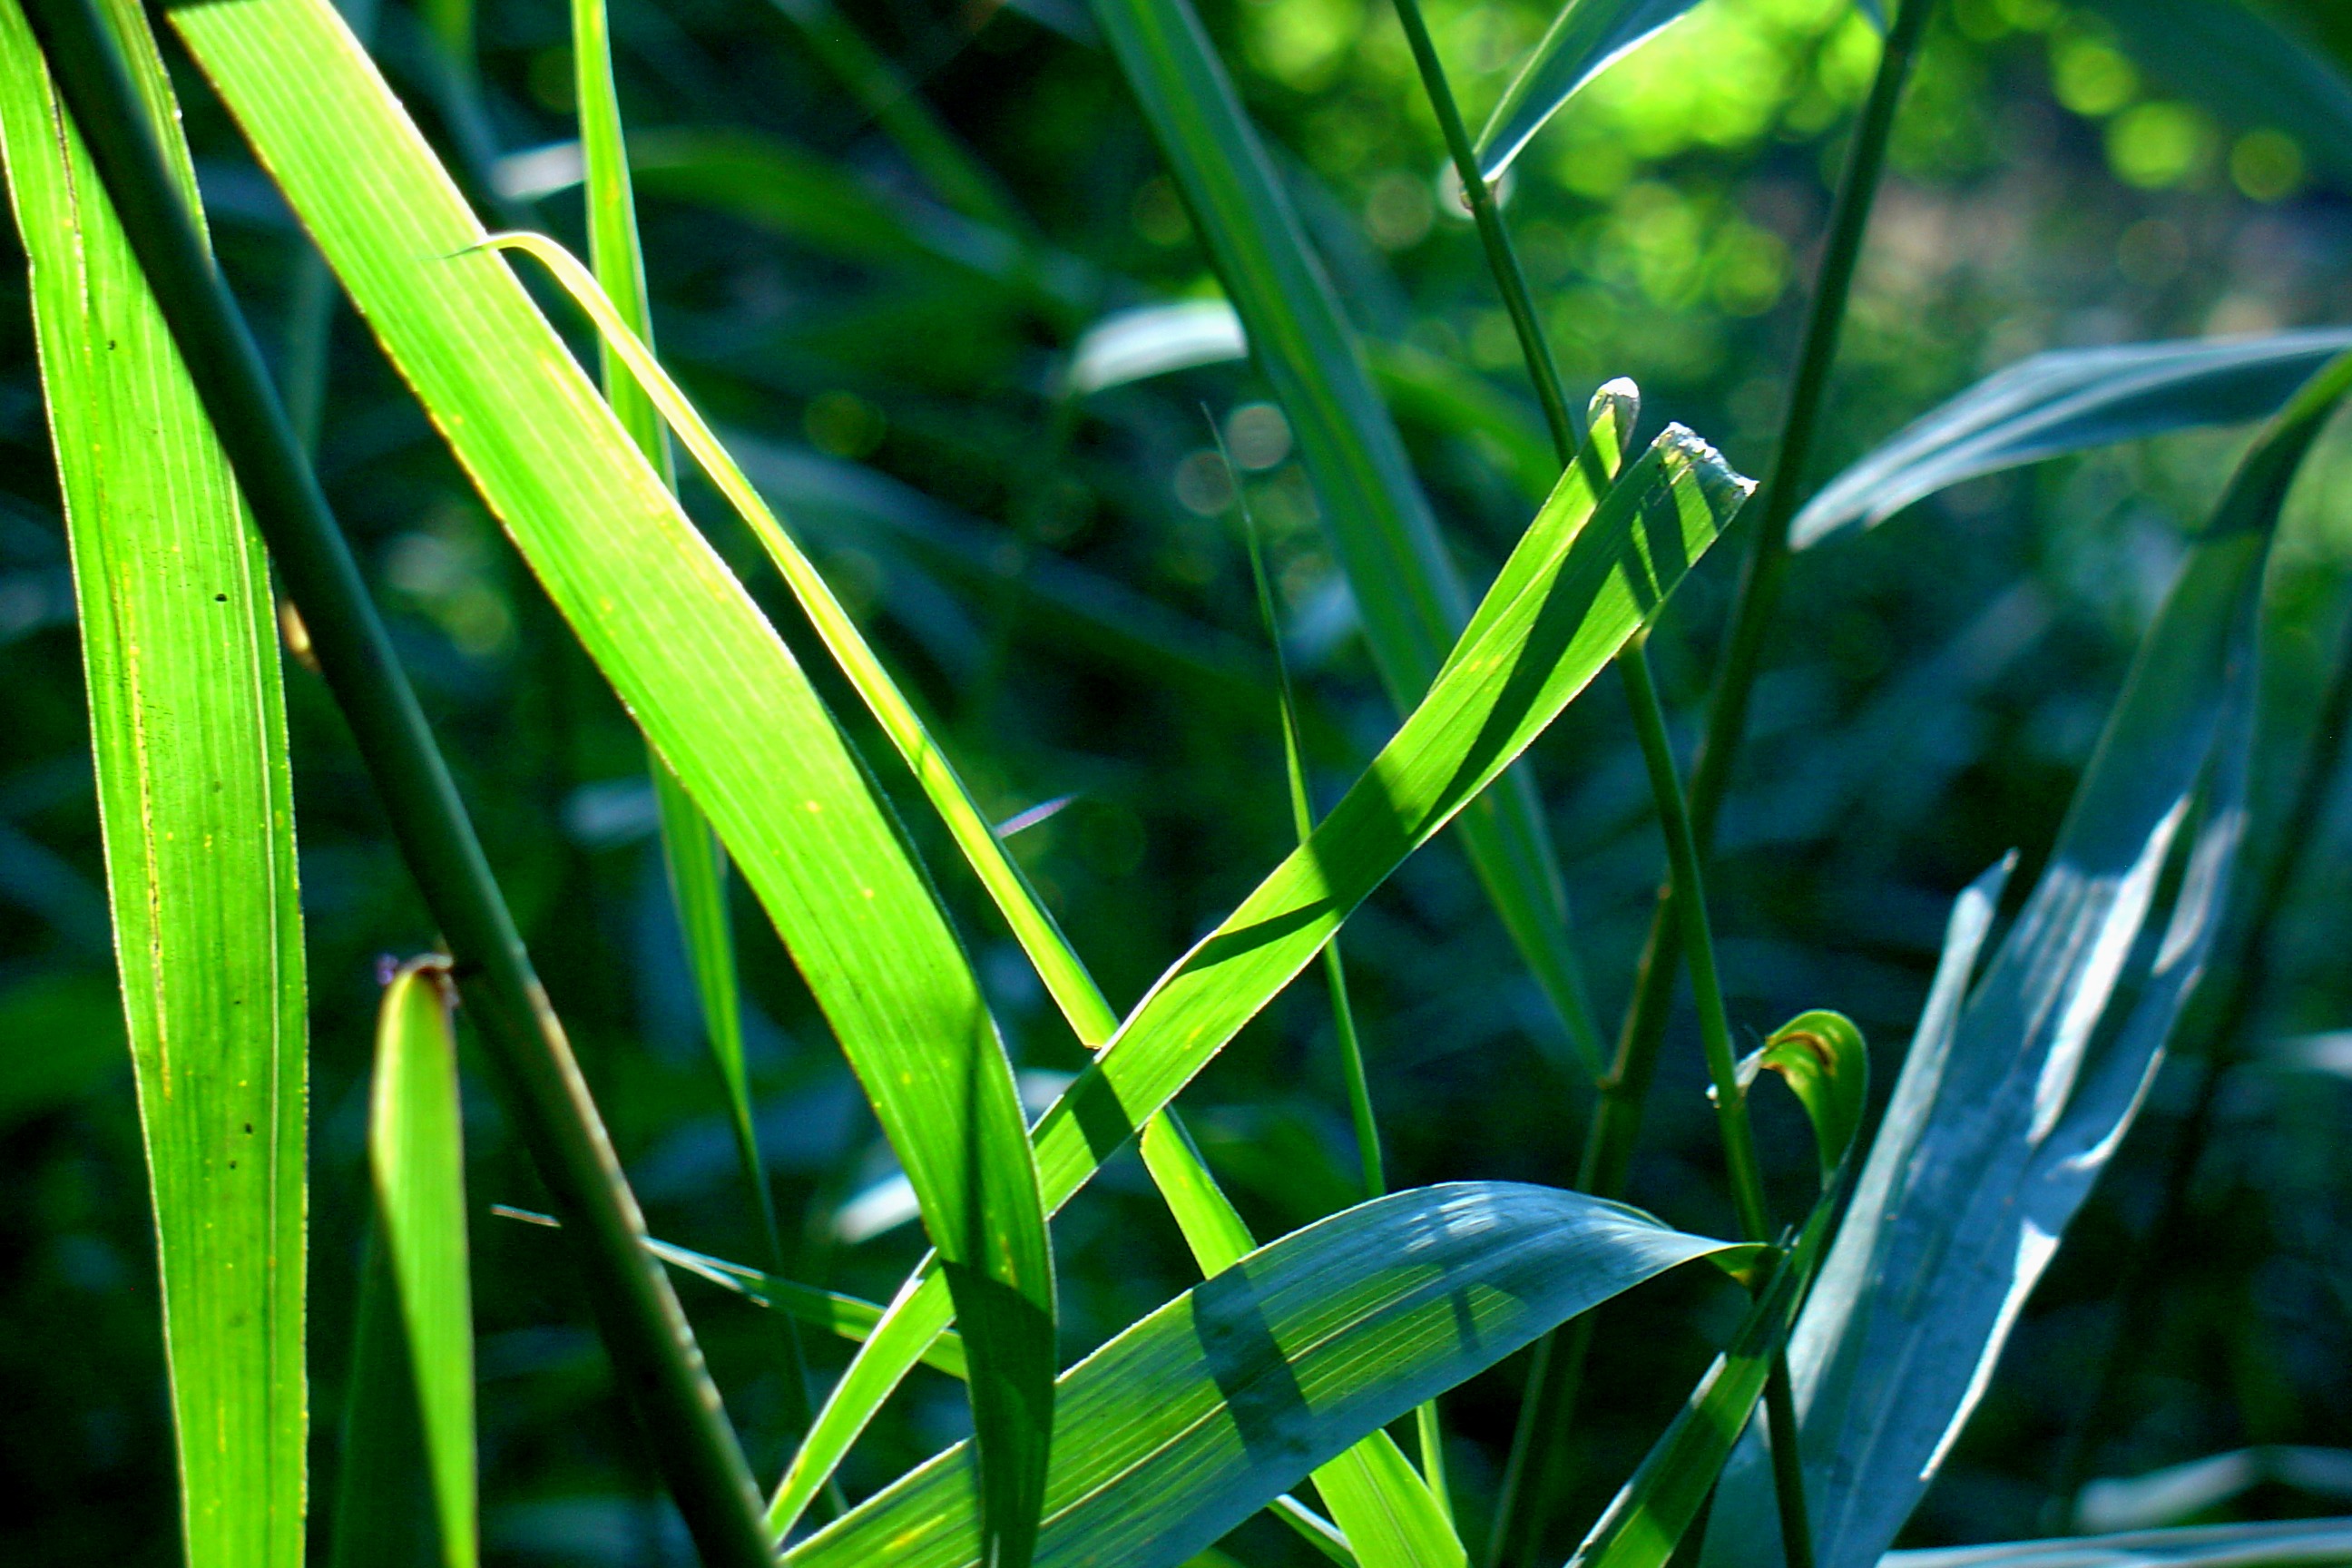
nature, grass, plant, field, lawn, meadow, sunlight, leaf, flower, reed, green, jungle, crop, botany, flora, tropics, macro photography, pond plant, grass family, plant stem